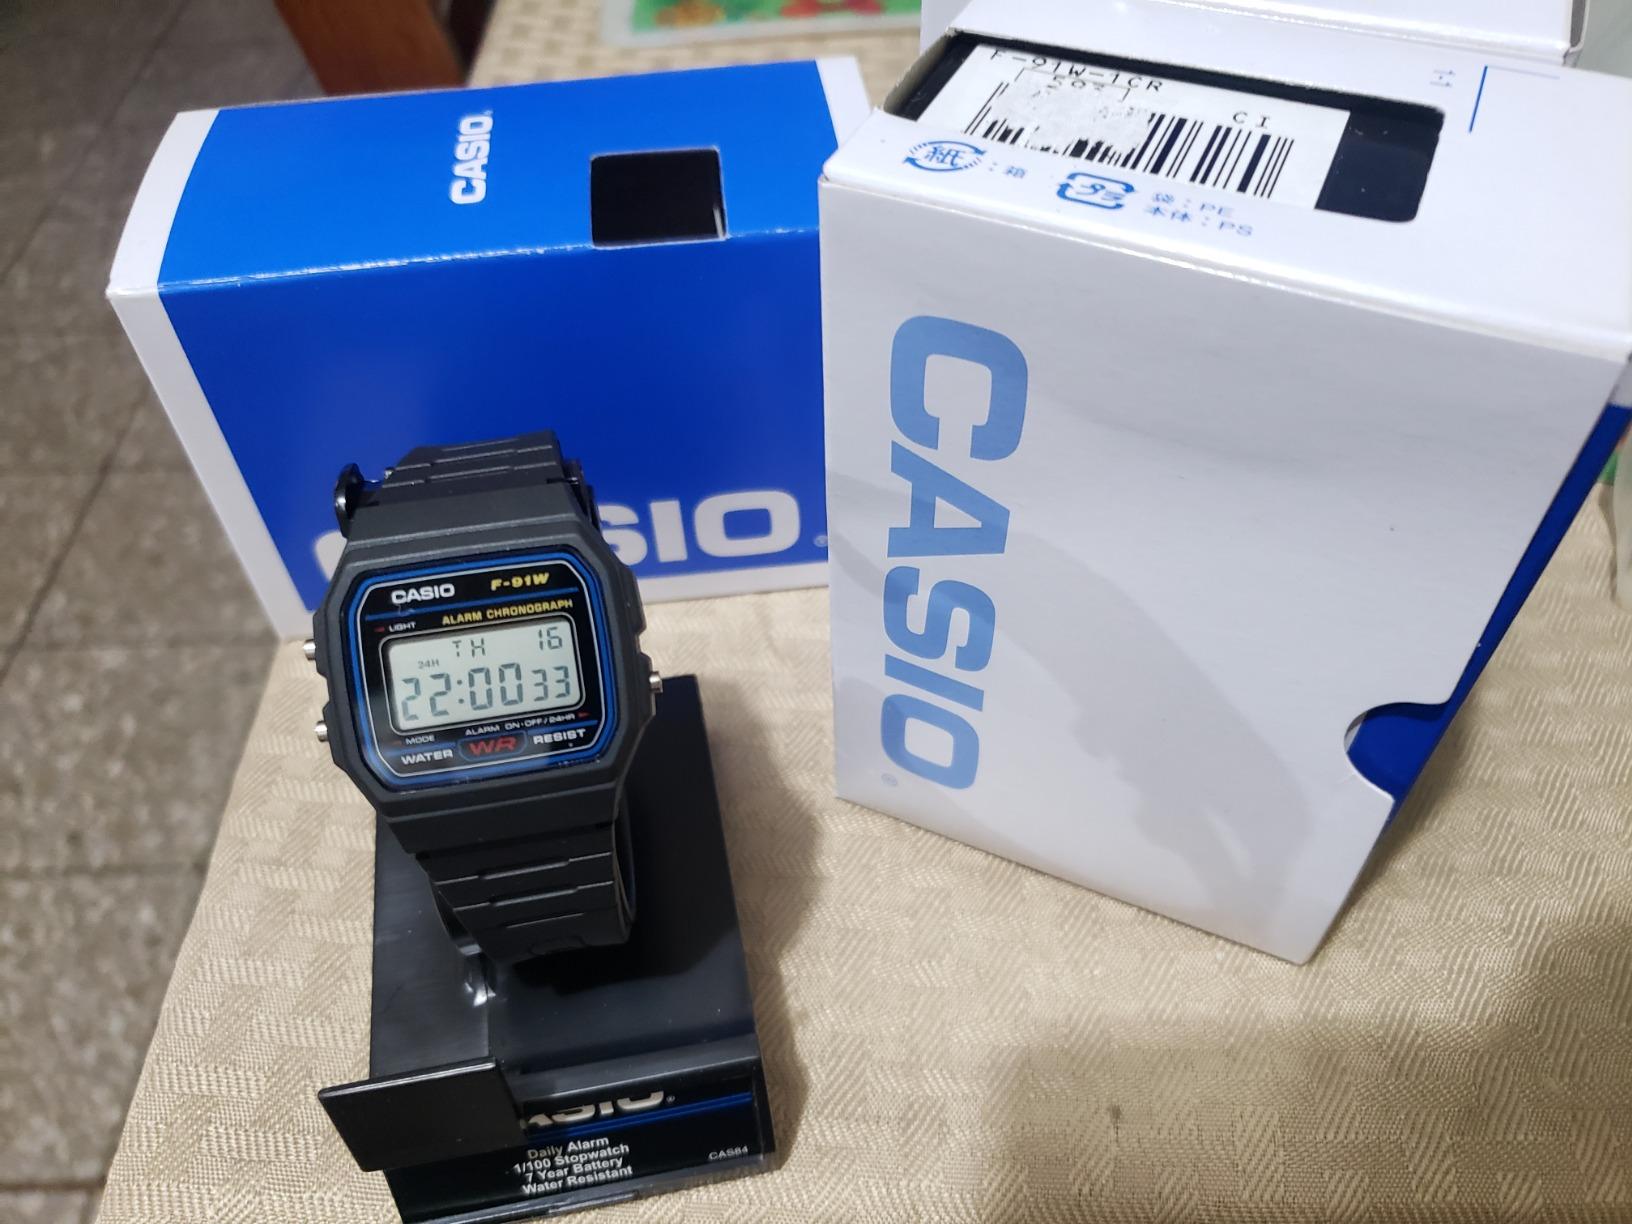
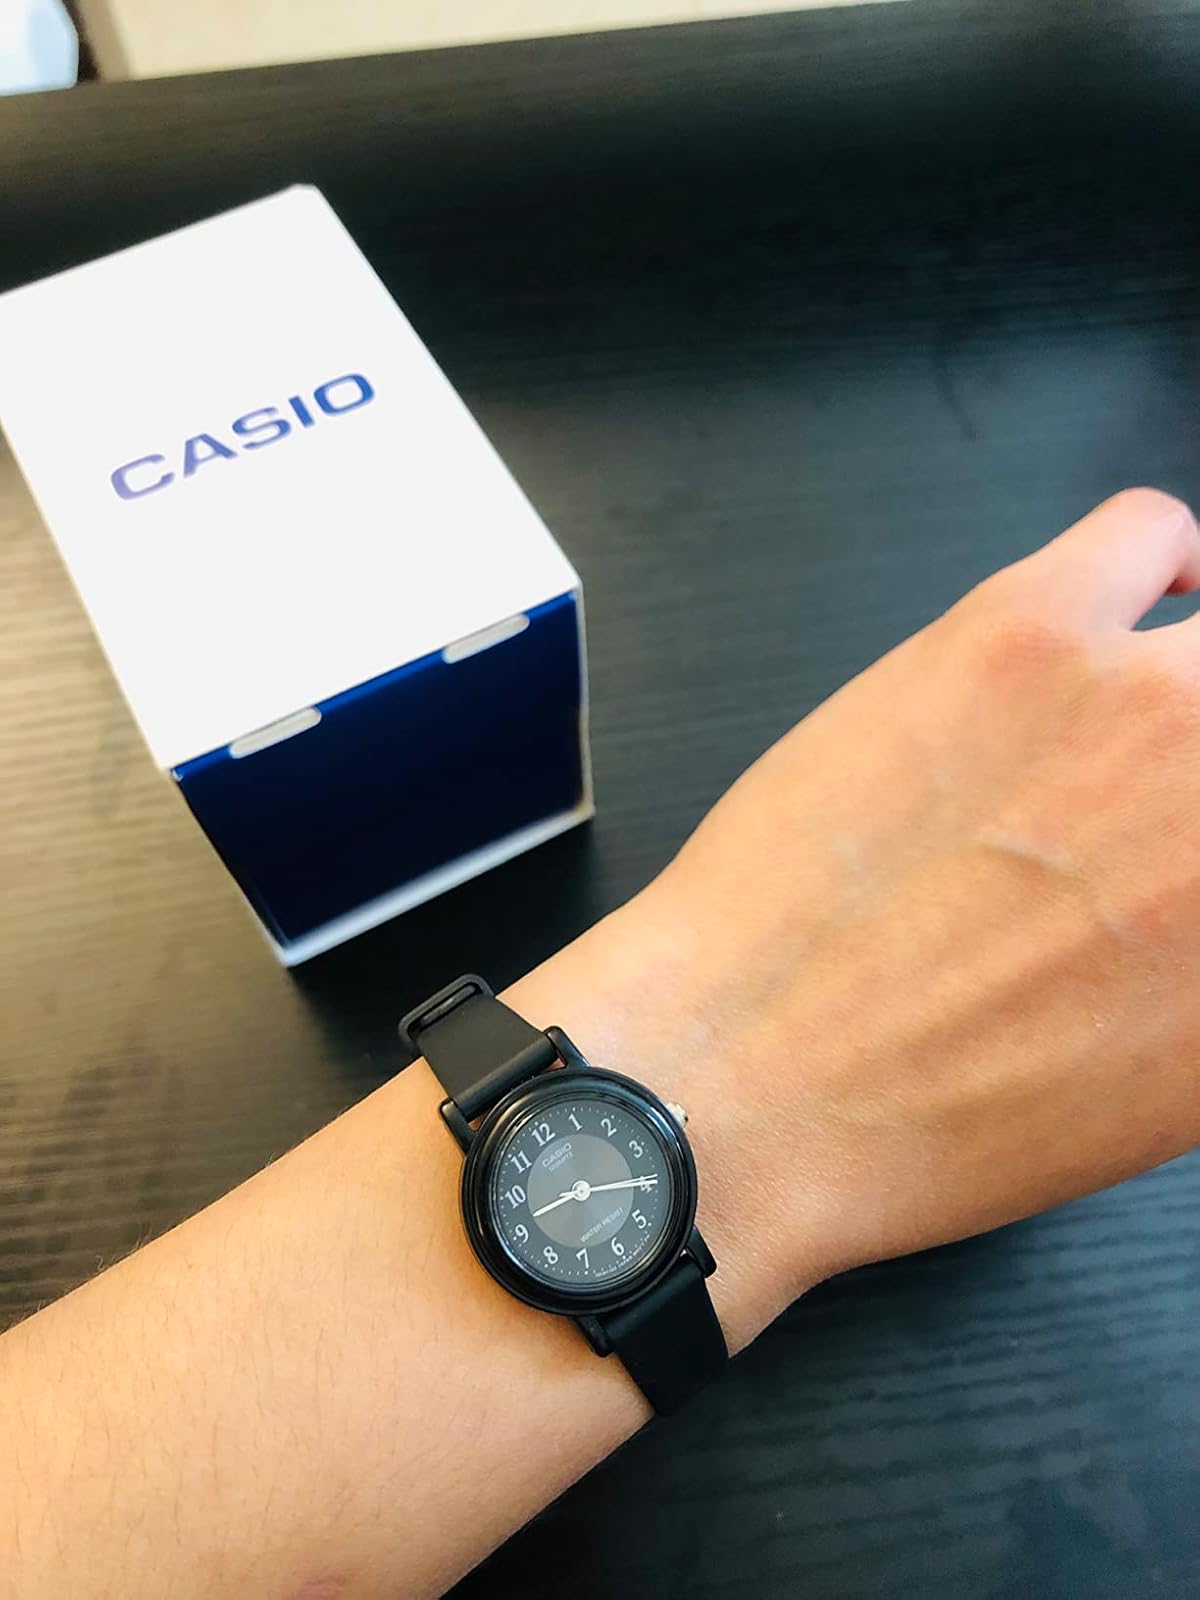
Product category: accessories_watch
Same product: no